Little Heath, London

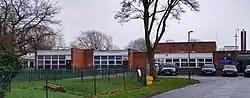
Little Heath School

Little Heath is a locality in the London Borough of Redbridge. To the east is Chadwell Heath in the London Borough of Barking and Dagenham, after which it was modelled. The postcode for the area is RM6. Little Heath School is based in the area. East London Transit route EL3 terminates at Little Heath.